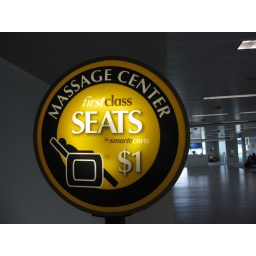
Traveling today and saw this yellow sign in the Grand Rapids, MI Gerald R. Ford Airport